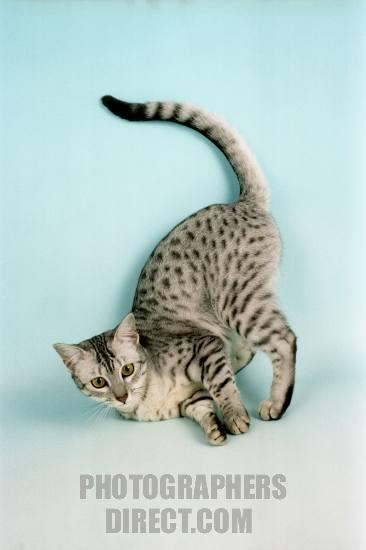
Breed: egyptian mau